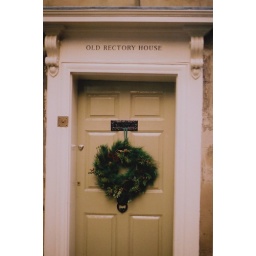
Minolta AF 7000 35mm 400 iso colour film. Some shots of York in Winter The old rectory house door